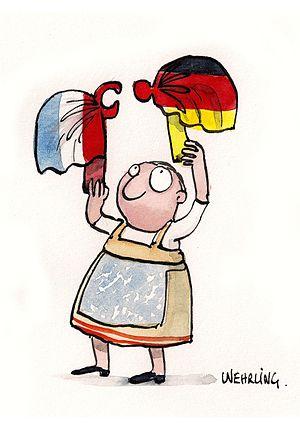
Yann Wehrling, né le 3 juillet 1971 à Strasbourg, est un illustrateur et homme politique français.